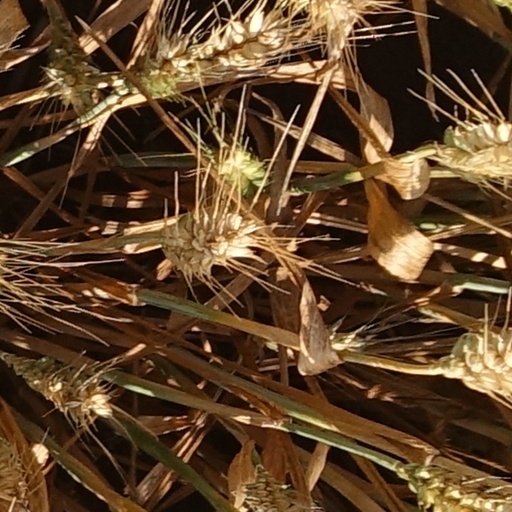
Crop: wheat